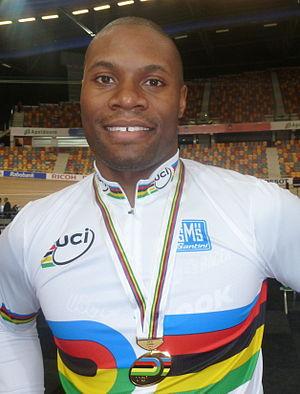
Grégory Baugé, coureur cycliste français spécialiste de la piste
Grégory Baugé, né le 31 janvier 1985 à Maisons-Laffitte, est un coureur cycliste français, spécialiste de la piste.